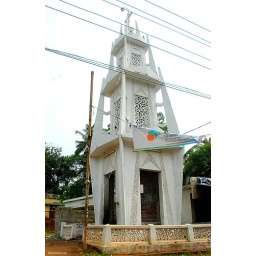
Driving from Kochin on the coast to Munnar in the mountains